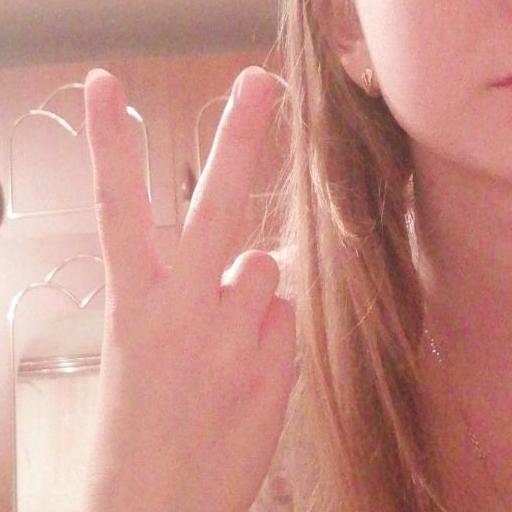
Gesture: peace_inverted